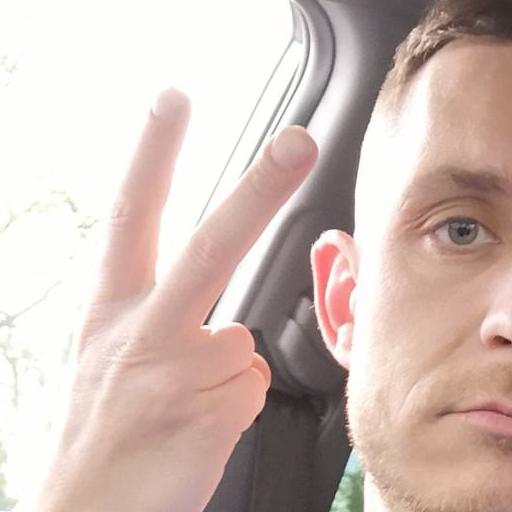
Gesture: peace_inverted